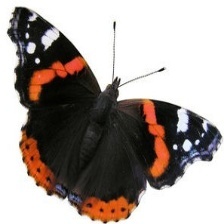
Species: RED ADMIRAL
Butterfly family (ImageNet category): admiral